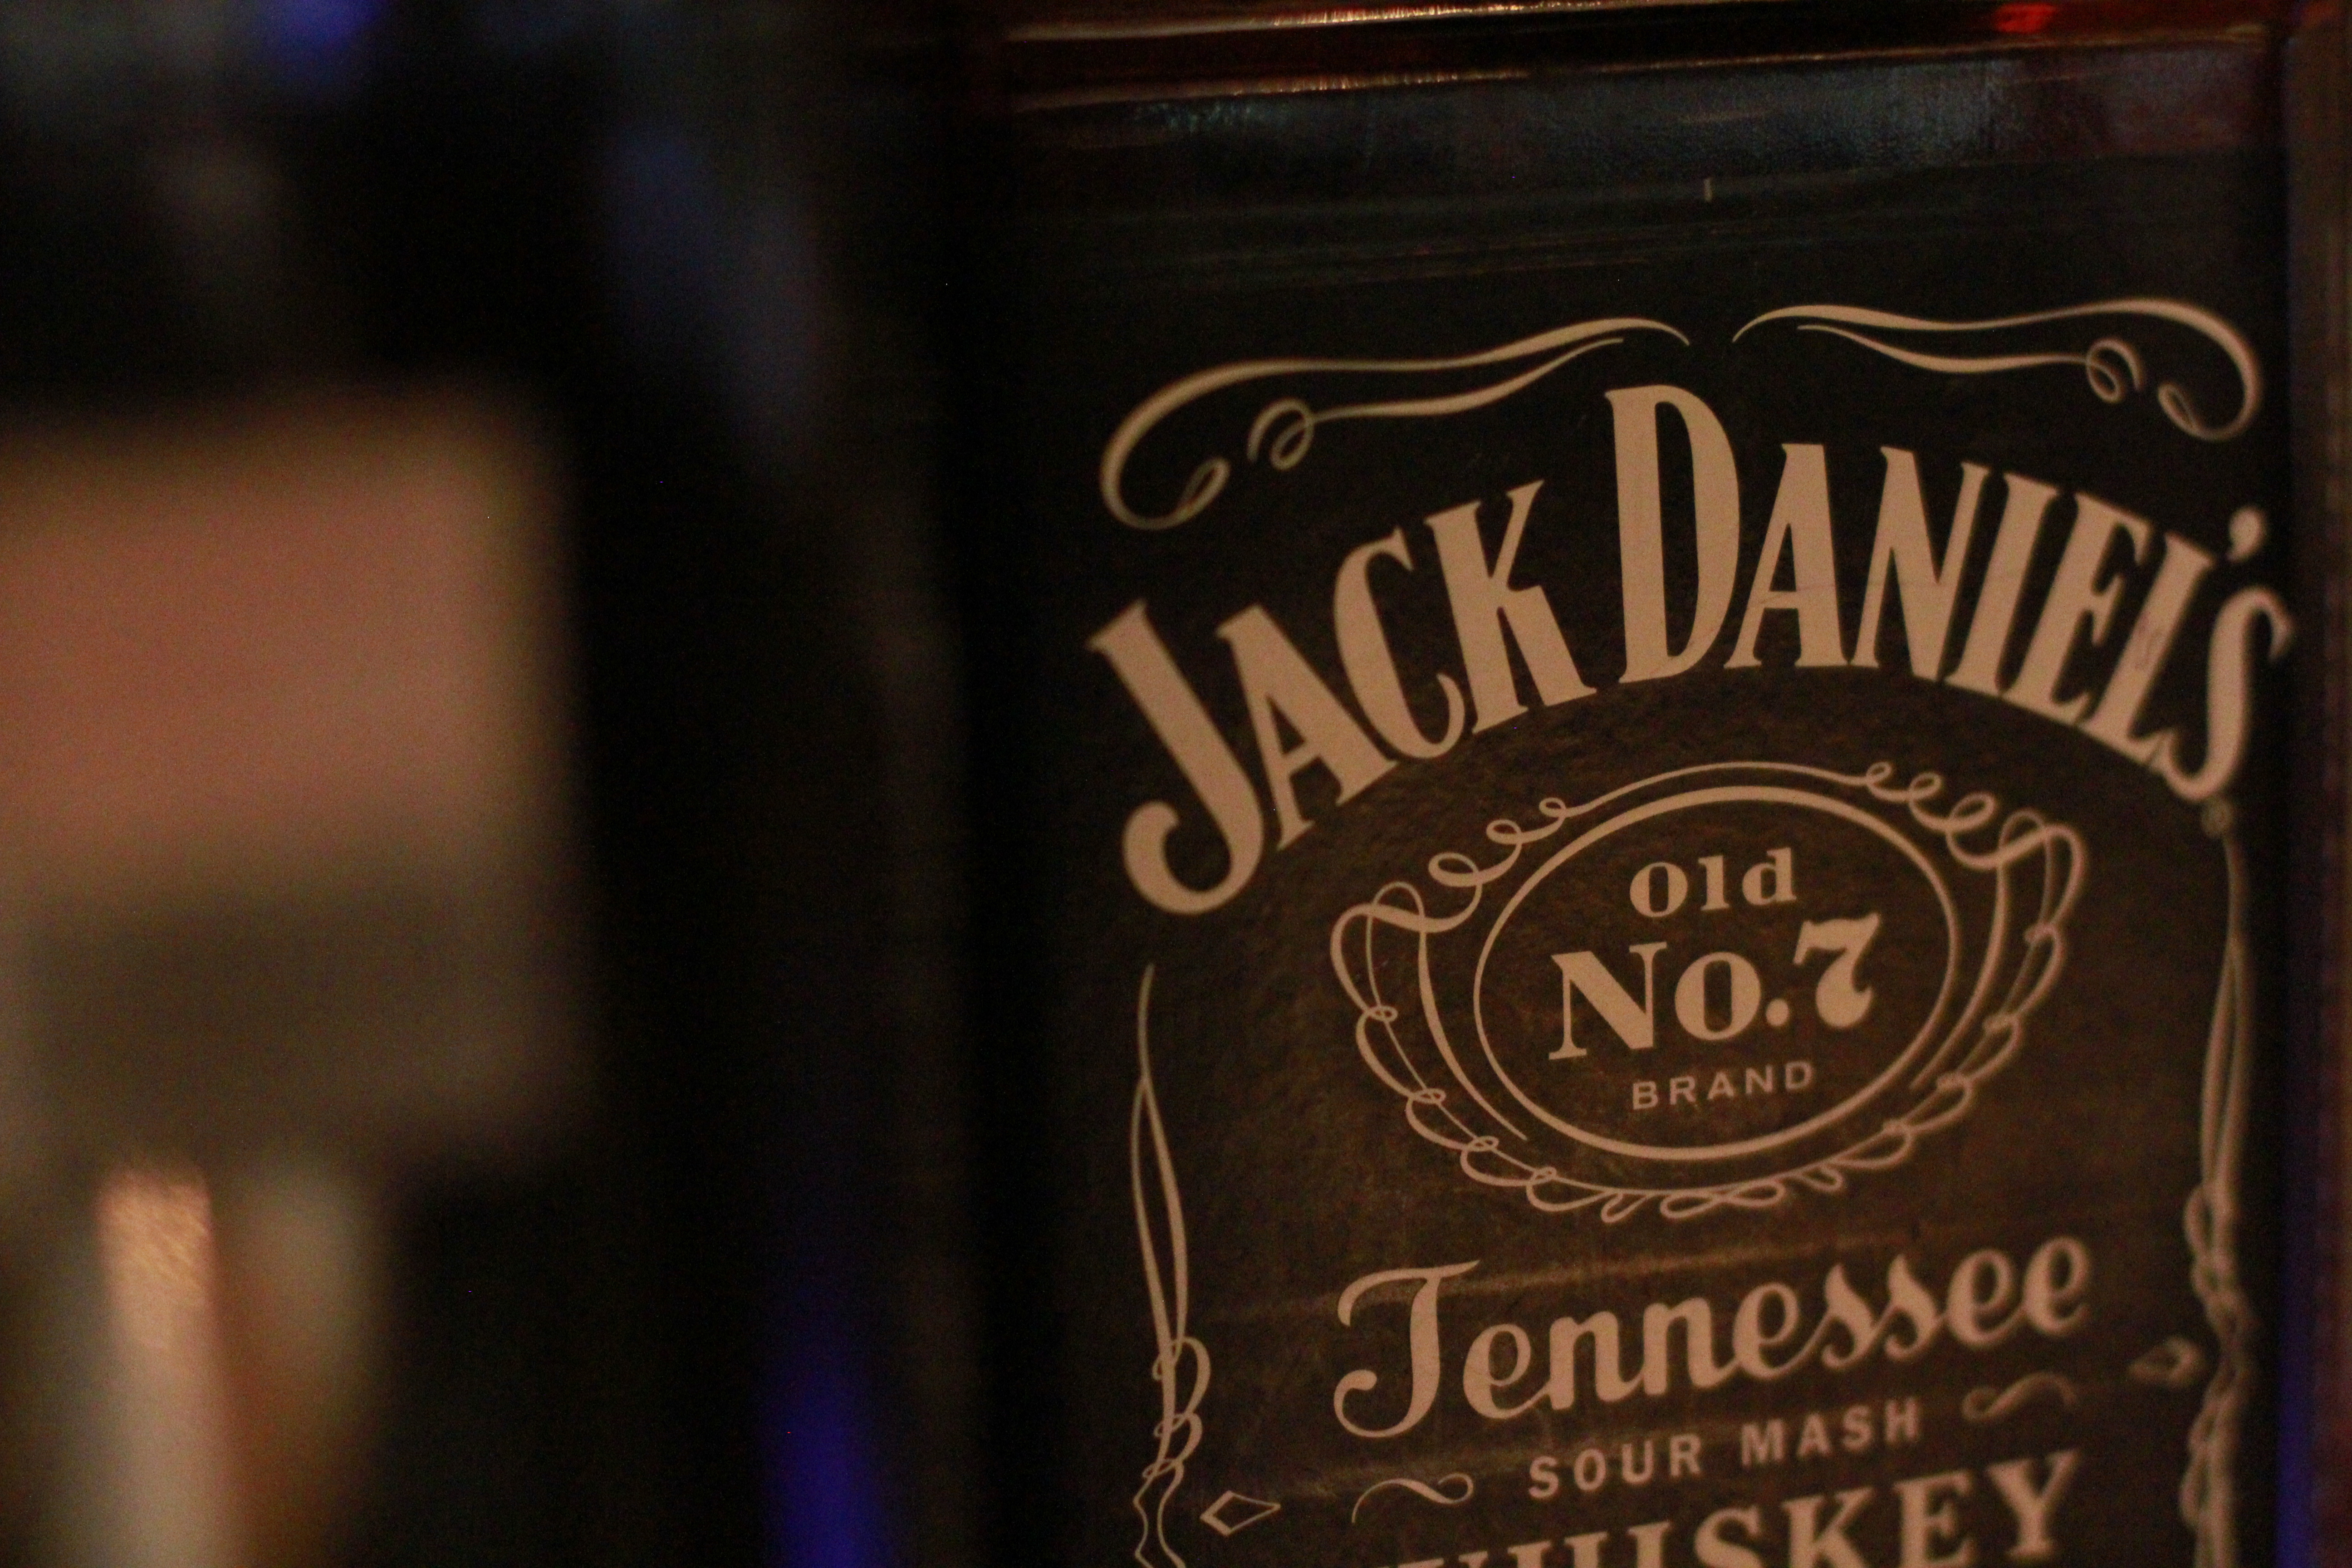
artwork, liqueur, drink, tennessee whiskey, distilled beverage, alcoholic beverage, alcohol, whisky, font